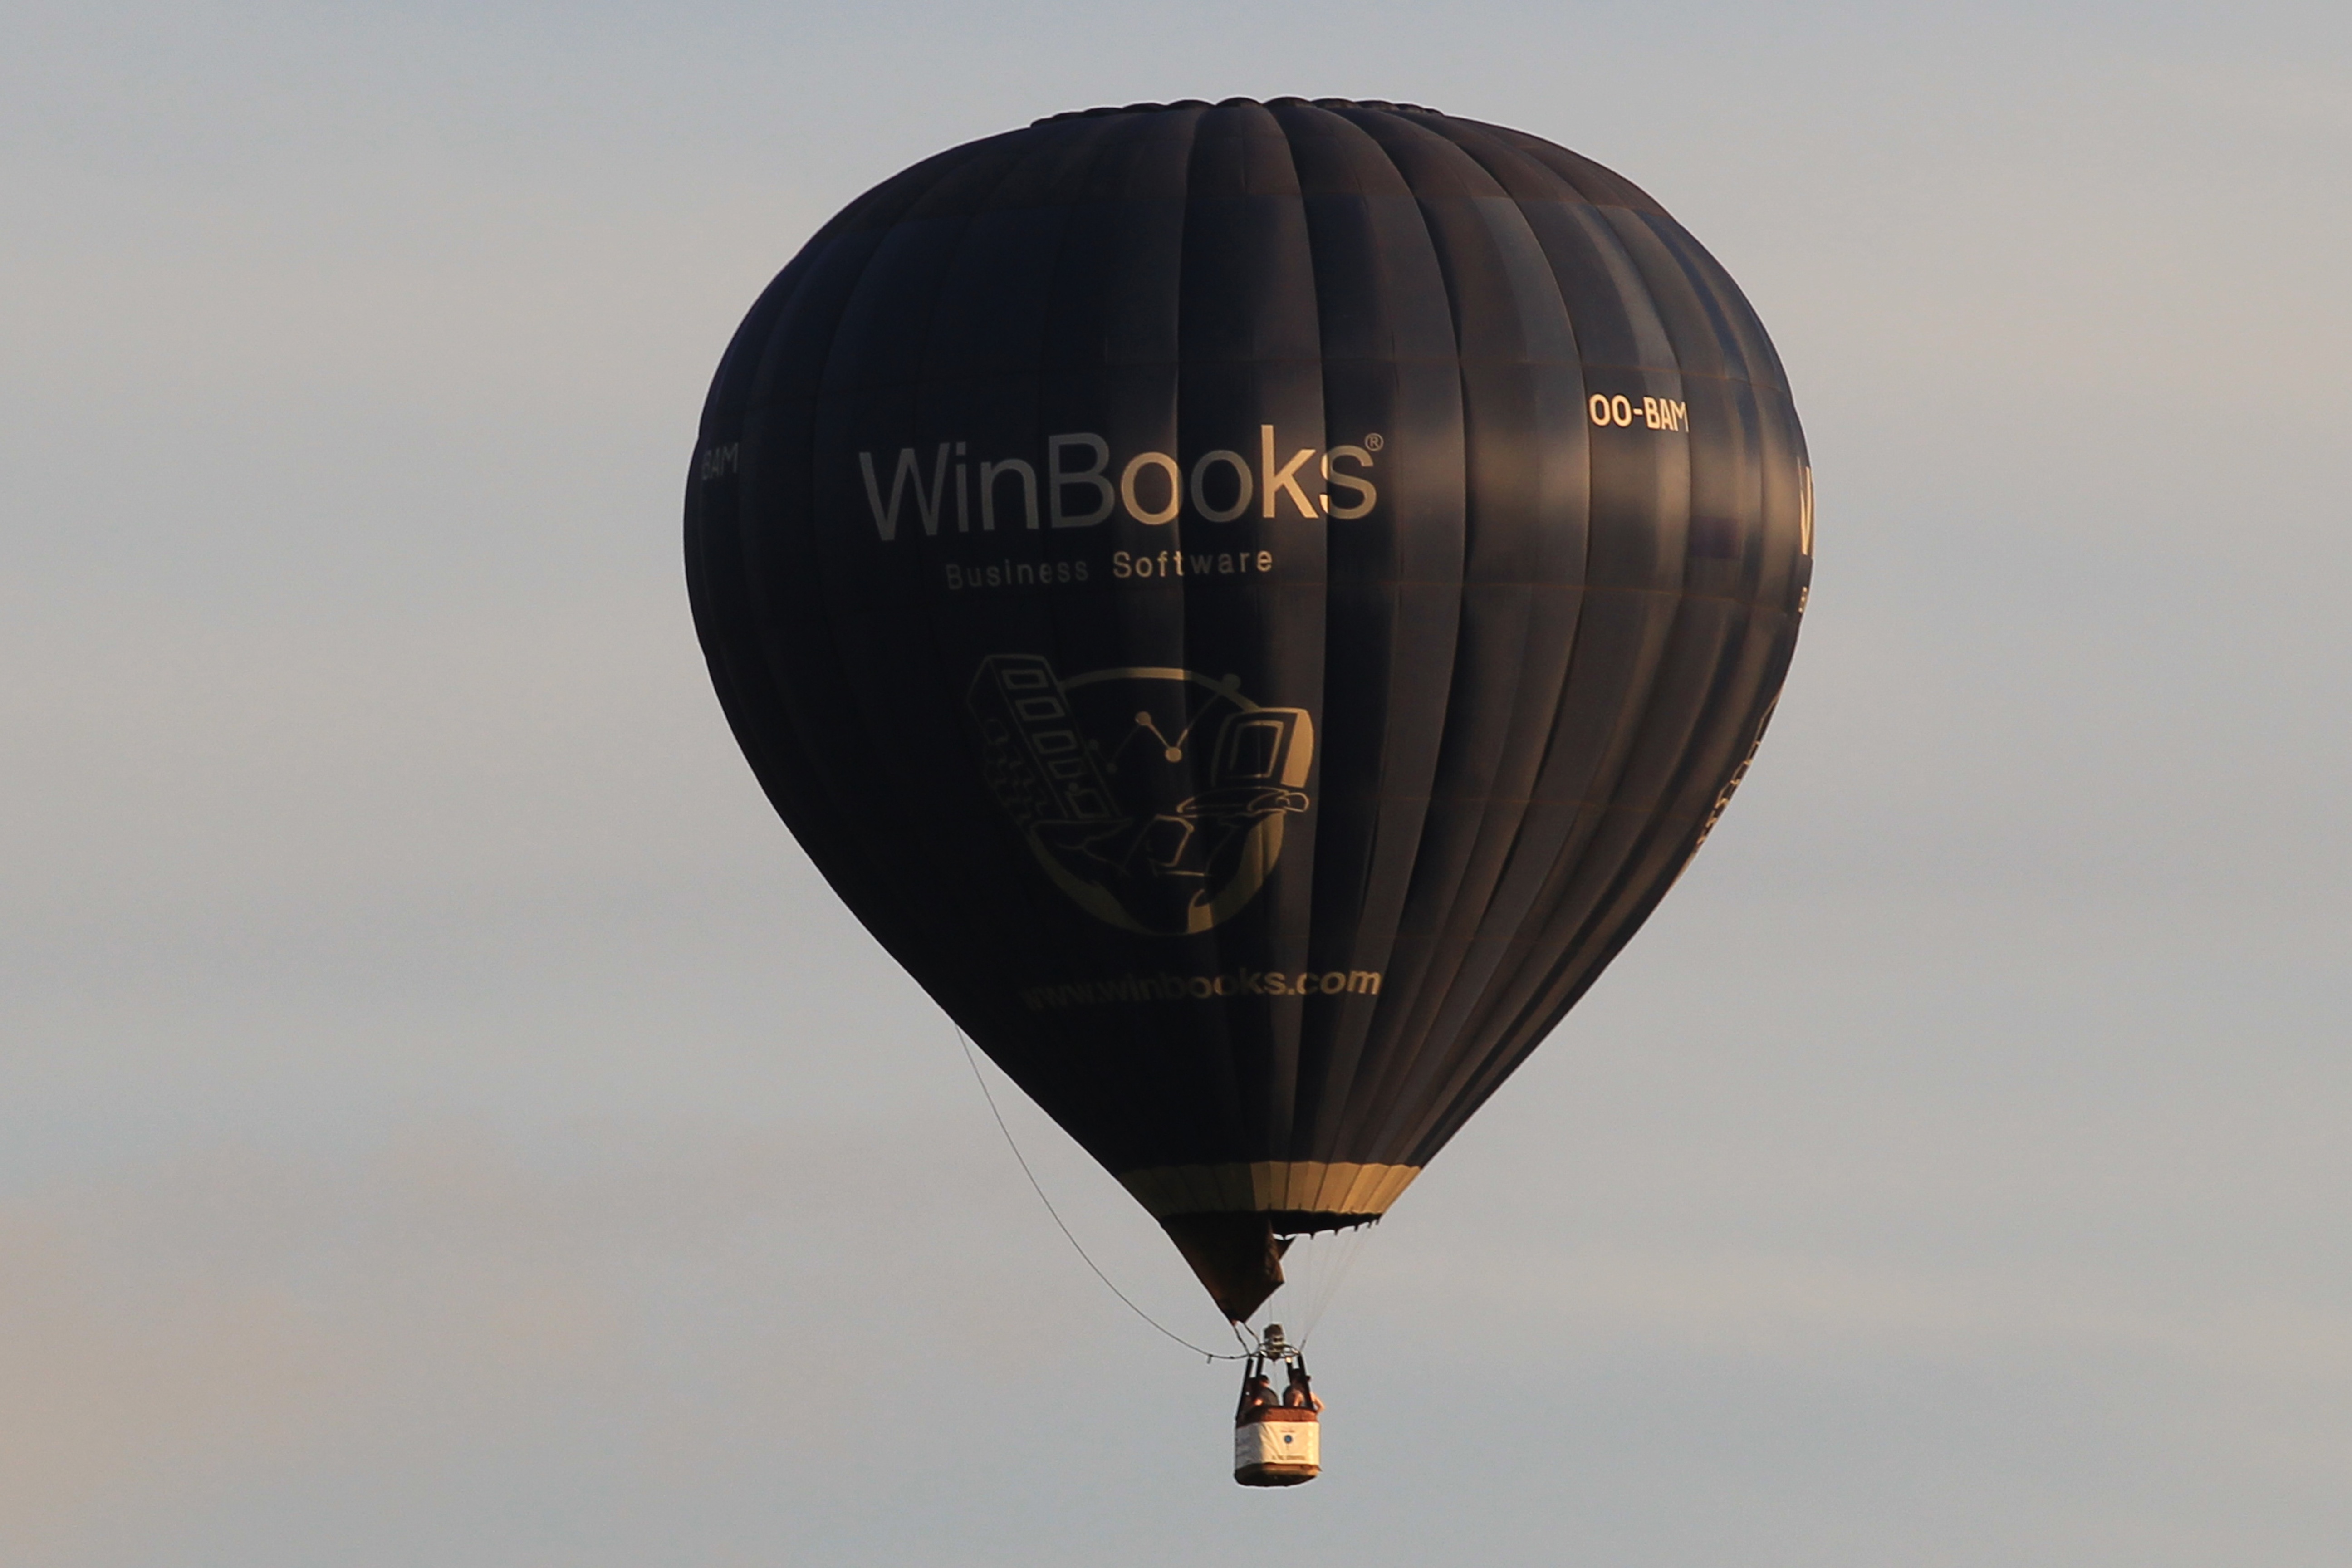
sky, balloon, hot air balloon, aircraft, vehicle, blue, toy, ball, hot air ballooning, atmosphere of earth